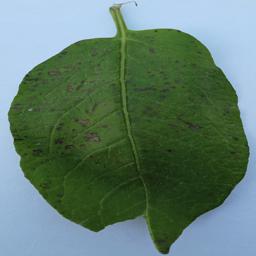
Etiqueta: Tizon_Temprano